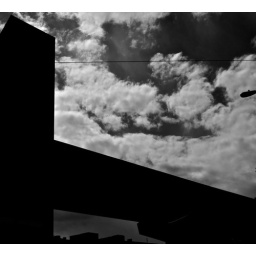
clouds over the monorail in black and white high contrast